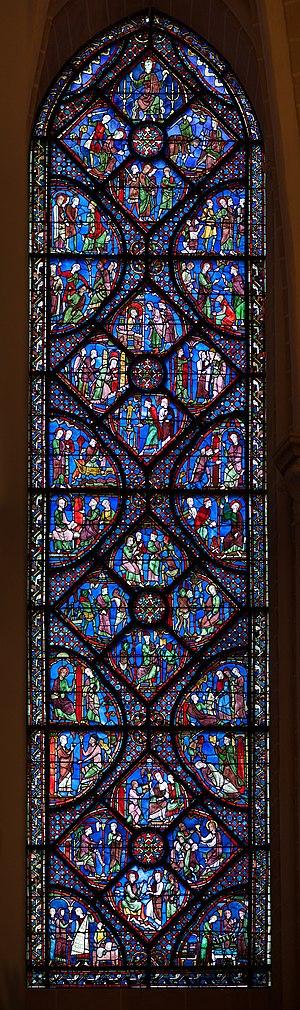
Cathédrale Notre-Dame de Chartres, Histoire de saint Jacques le Majeur (déambulatoire, baie 5).
Le vitrail de Saint Jacques le Majeur à Chartres est un vitrail narratif du déambulatoire nord de la cathédrale Notre-Dame de Chartres, qui raconte la vie de l'apôtre saint Jacques le Majeur.